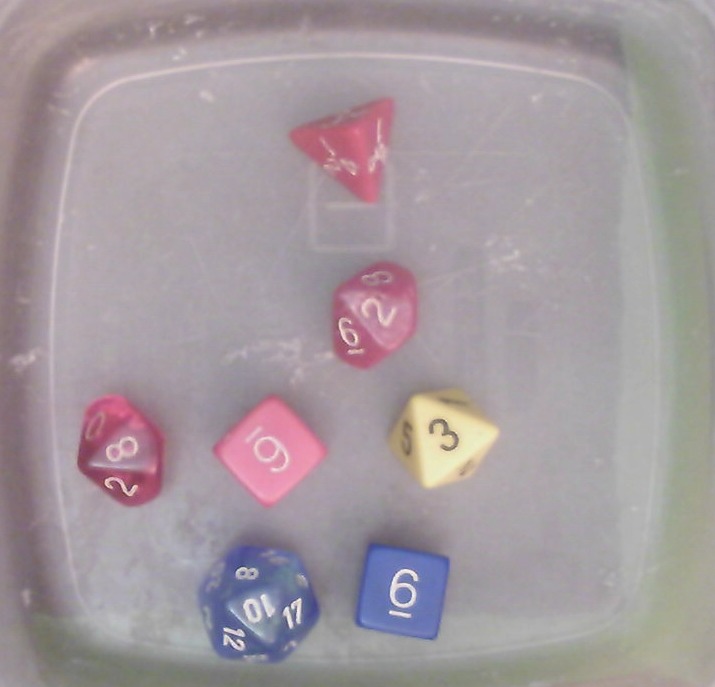
Dice in frame:
type: d4
value: 1
type: d10
value: 2
type: d10
value: 8
type: d6
value: 6
type: d8
value: 3
type: d20
value: 10
type: d6
value: 6
Label source: human
Face values trusted: yes